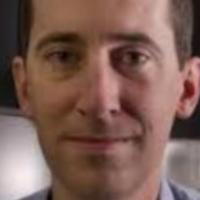
Age group: age 31-40